Richard Wingfield, 1st Viscount Powerscourt (third creation)

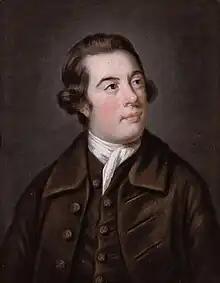
Portrait of his eldest son, Edward, by a member of the circle of Francis Cotes

On 30 August 1721 Anne Usher, a daughter of Christopher Usher, of Usher's Quay, Dublin. After her death, he married Dorothy Beresford Rowley (–1785) on 13 April 1727. His second wife was a daughter of Hercules Rowley, of Summer Hill, and the former Frances Upton (a younger daughter of Arthur Upton, of Castle Upton). Together they had four children, including: